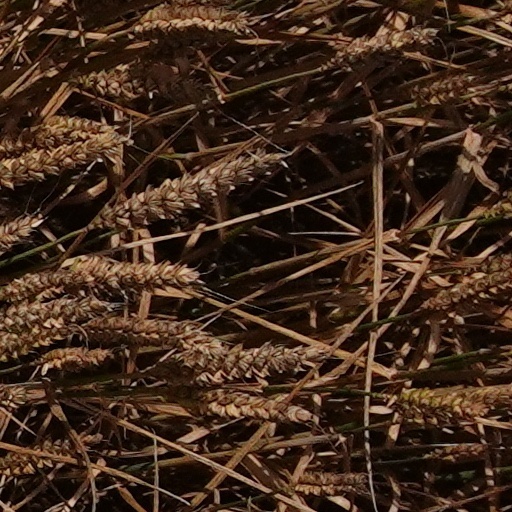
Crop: wheat